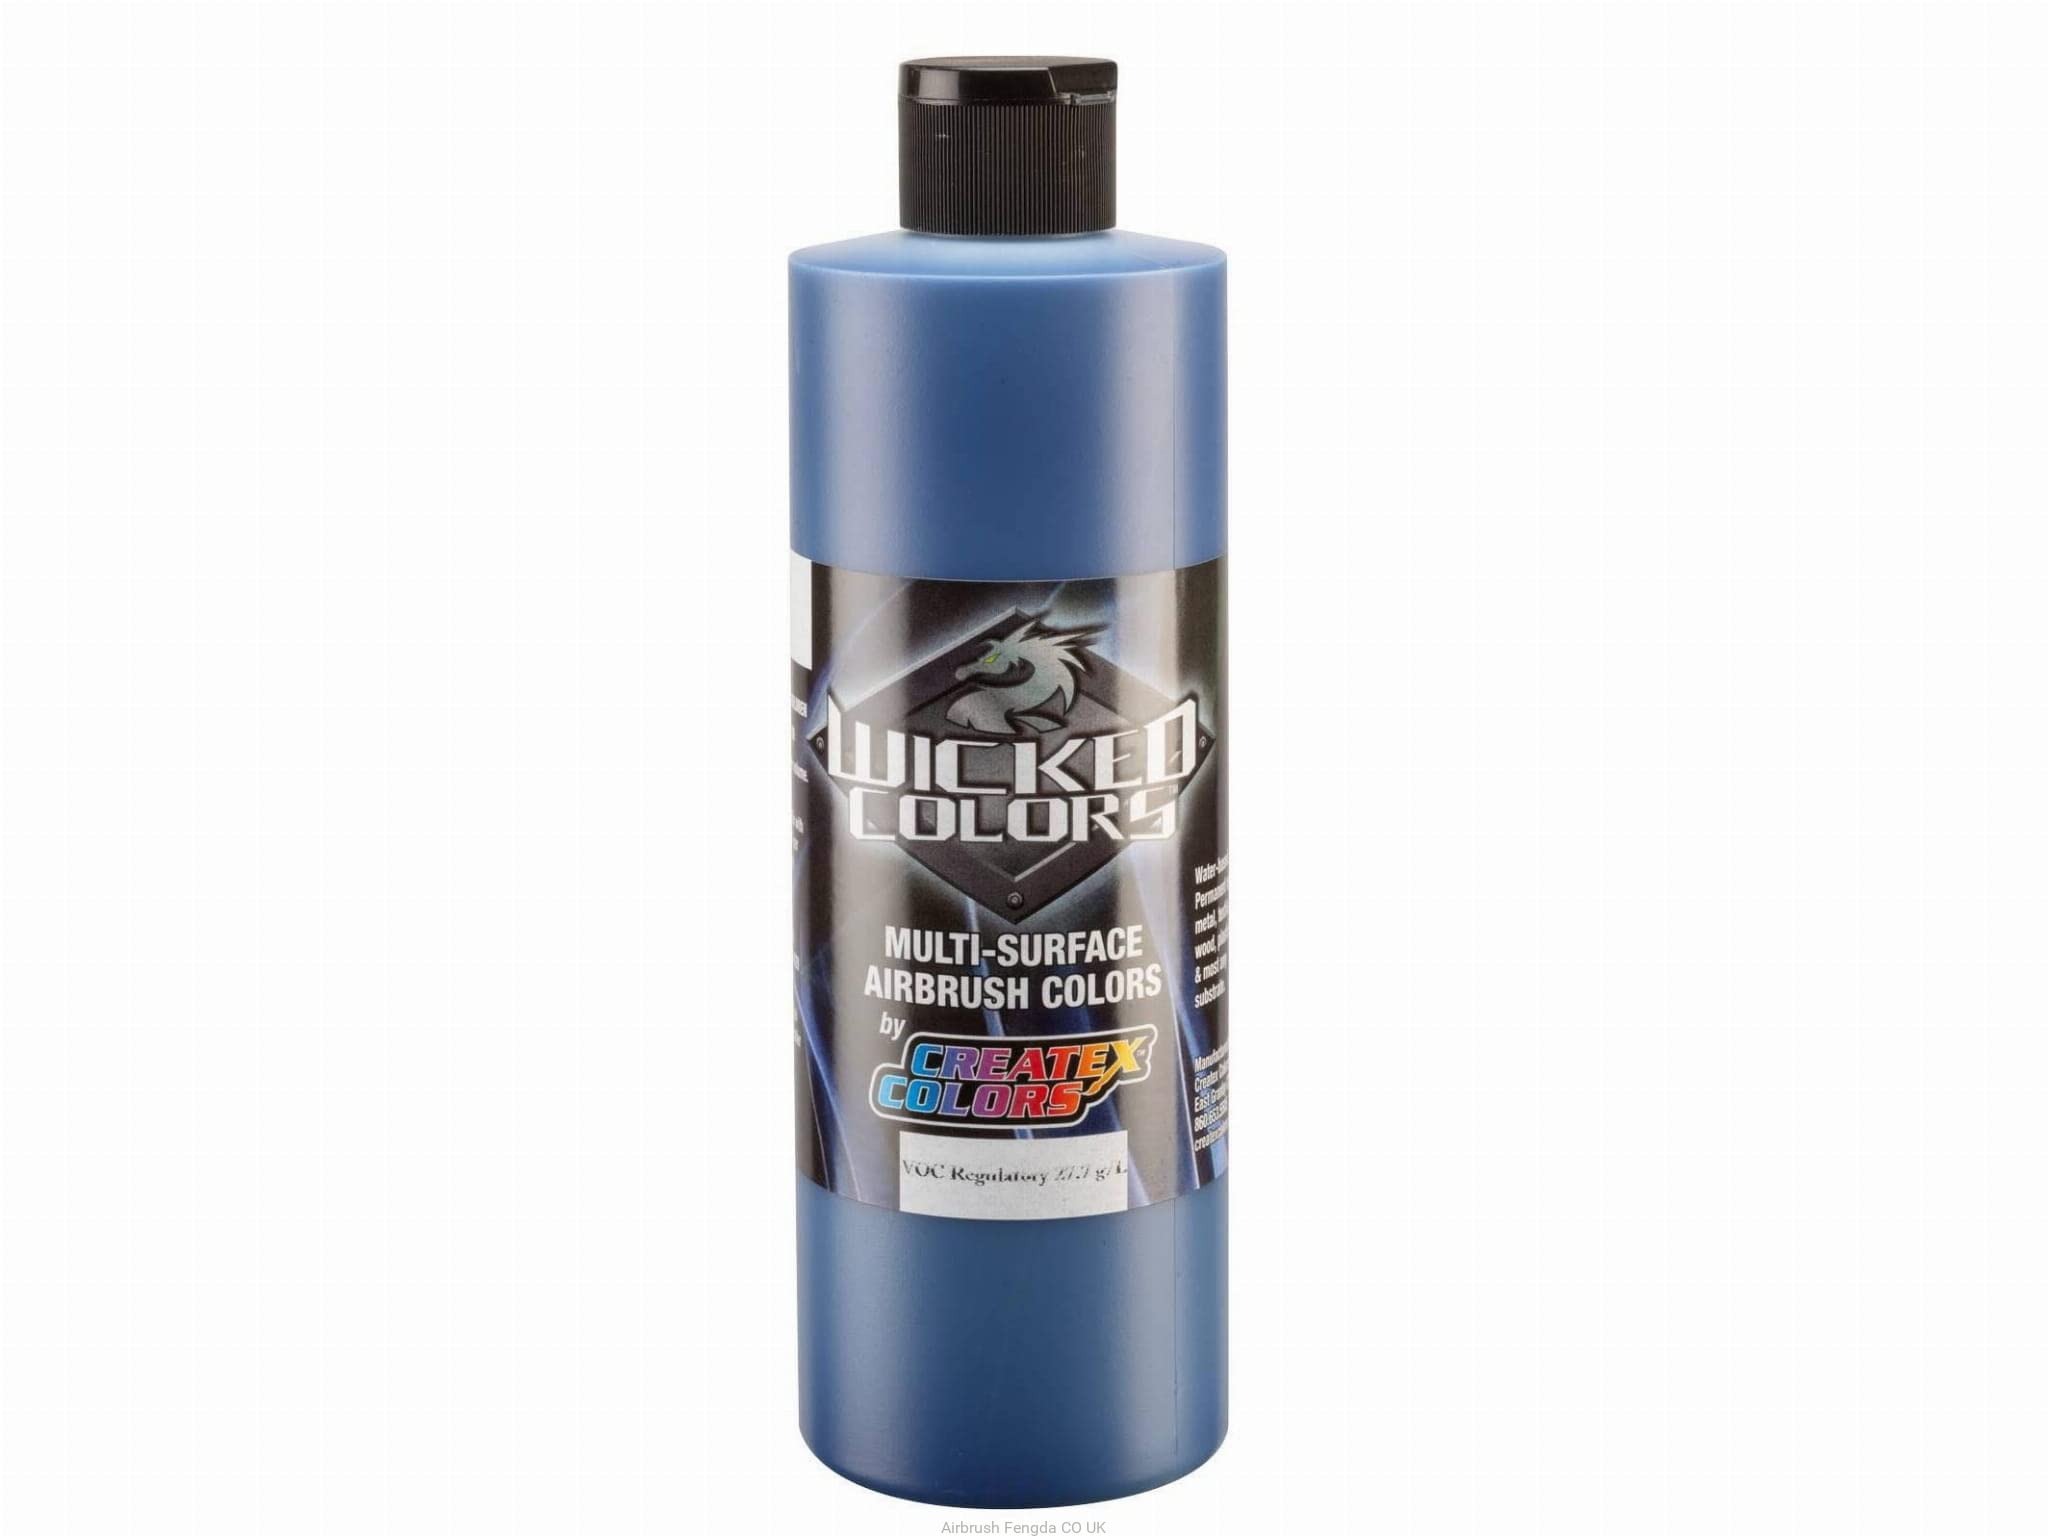
Item Name: Createx Wicked Colors Airbrush Color - Opaque Phthalo Blue, 16 oz, Bottle
Bullet Point: Createx Wicked Colors Airbrush Color - Opaque Phthalo Blue, 16 oz, Bottle
Product Description: WICKED Colors W086 Opaque Phthalo Blue 480 ml
Value: 16.0
Unit: Fl Oz

Price: 25.75